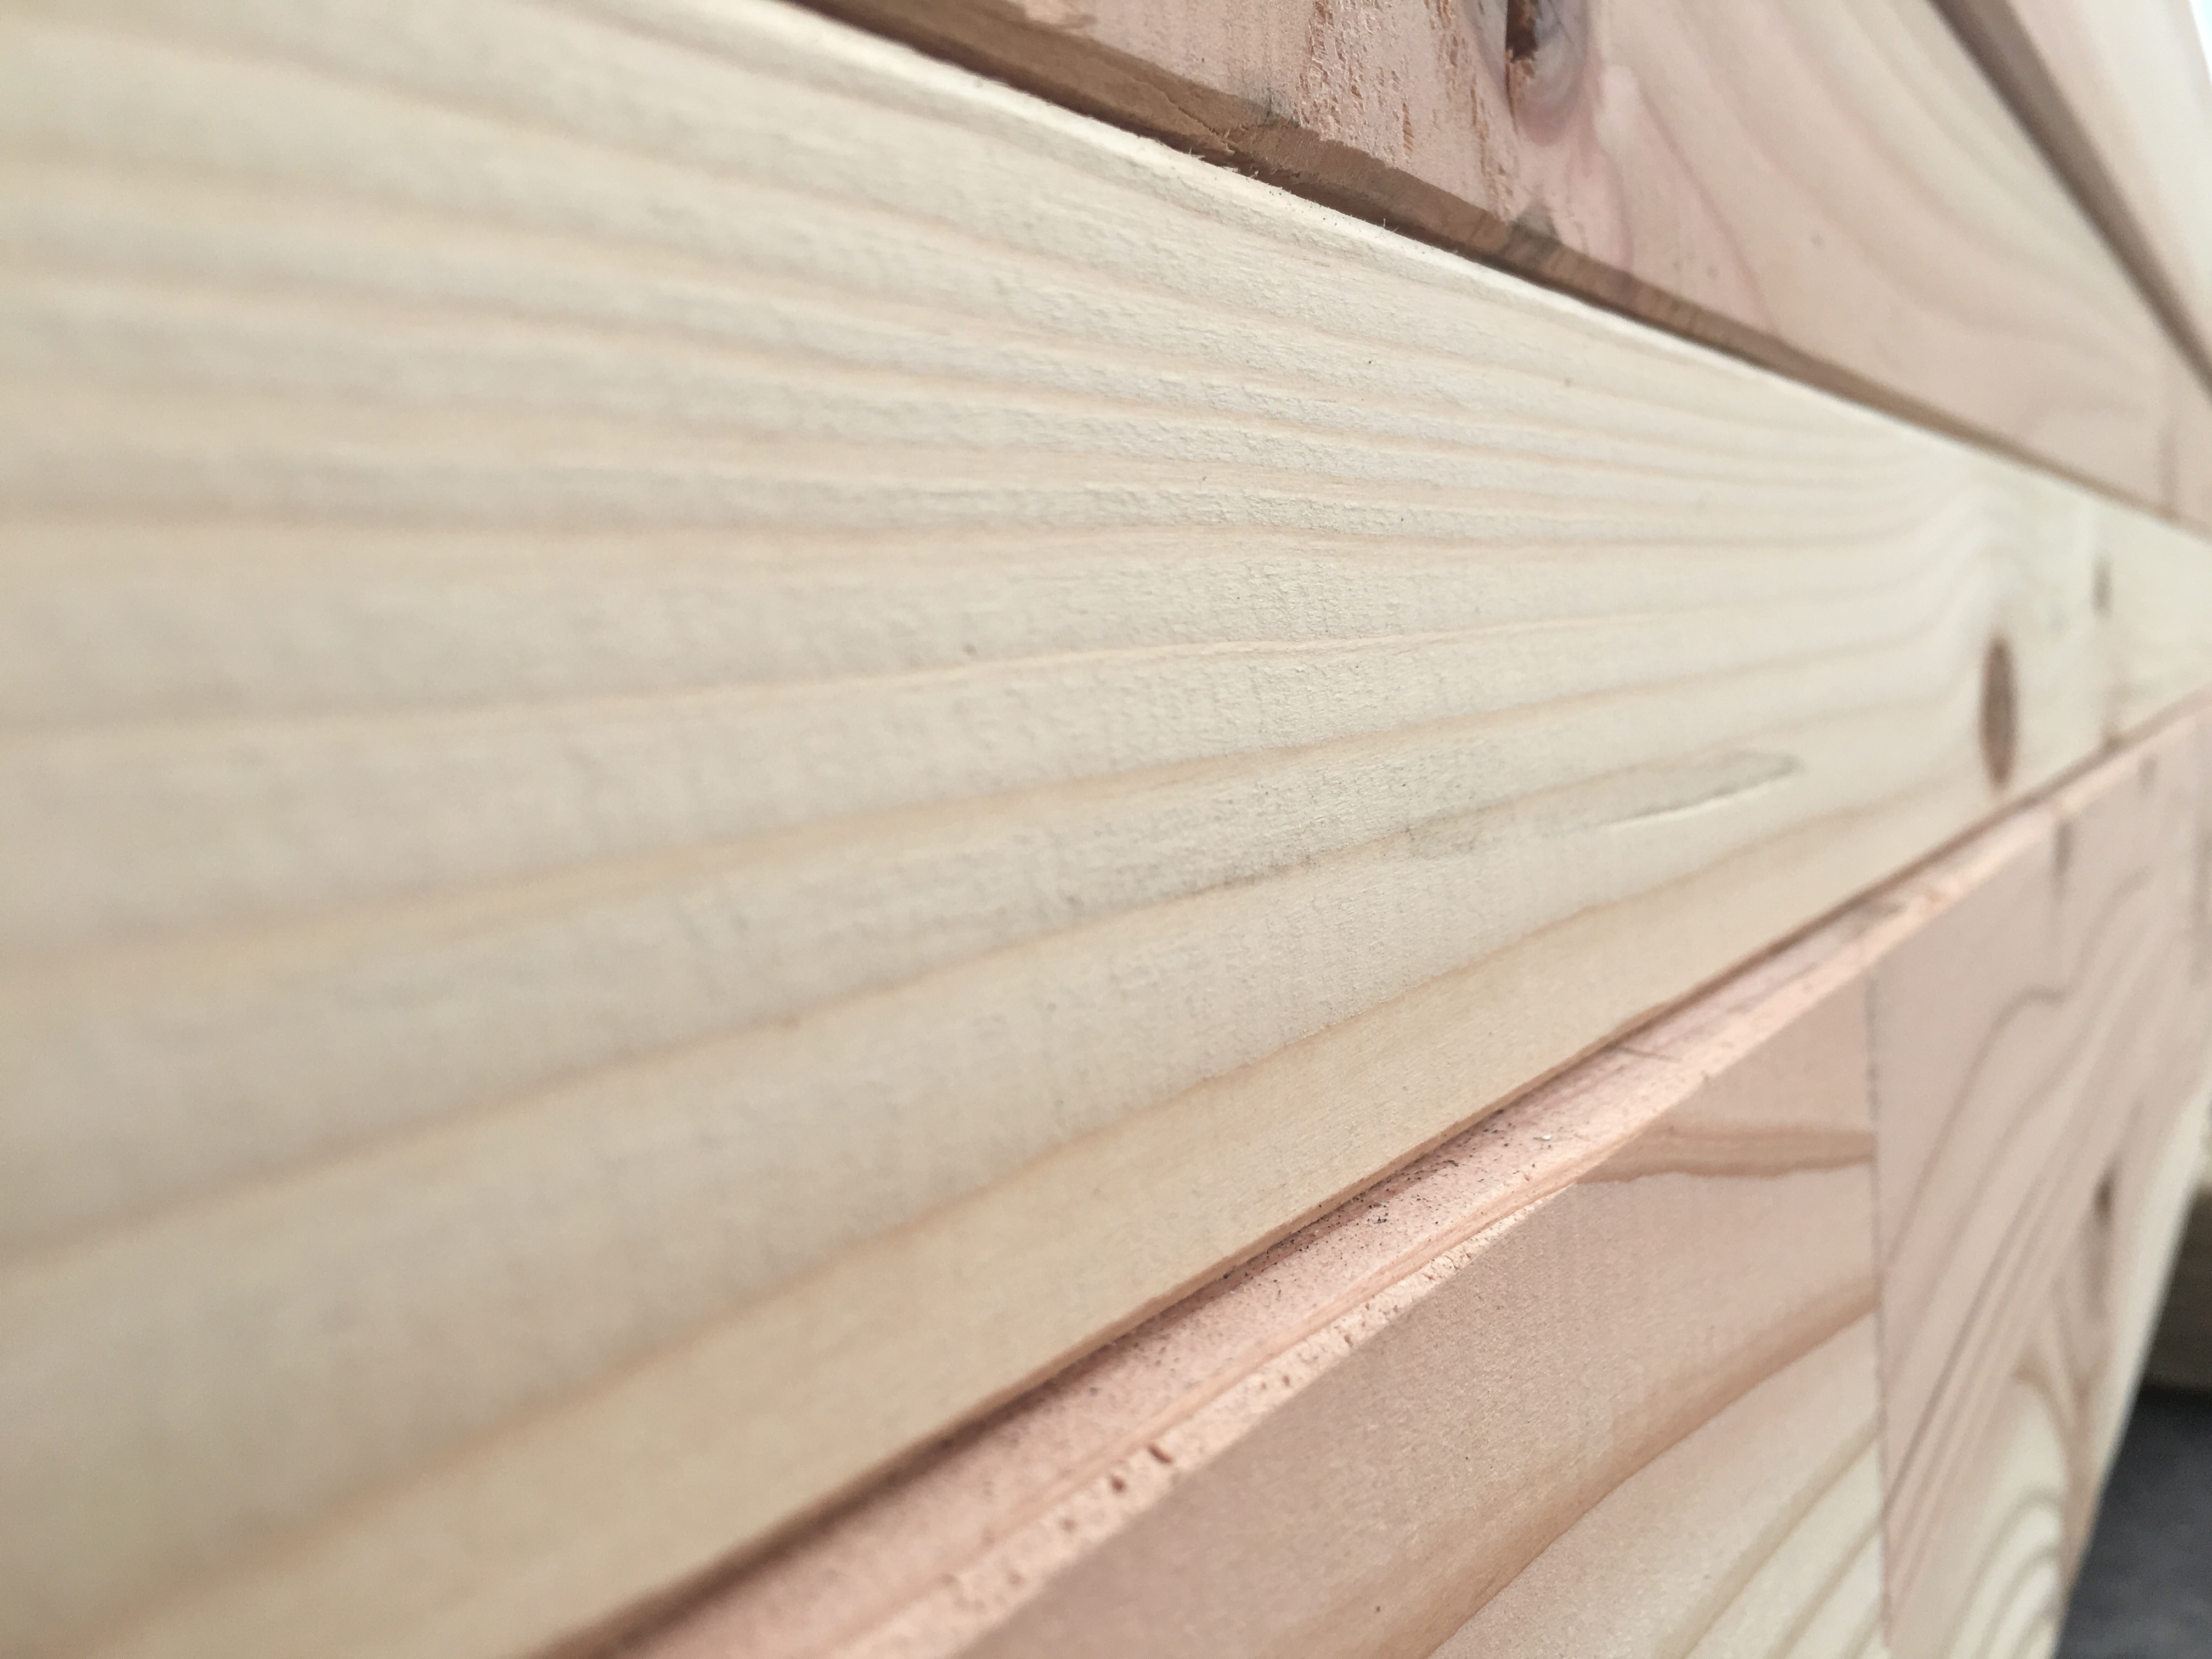
wing, wood, floor, wall, ceiling, furniture, room, lumber, material, interior design, carpenter, hardwood, bed, molding, siding, flooring, plywood, wood flooring, schreiner, wood trade, window covering, laminate flooring, wood stain